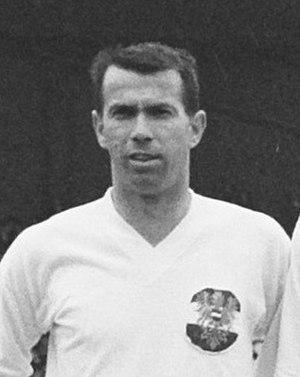
Ignaz Puschnik est un joueur de football international autrichien, qui évoluait au poste de milieu de terrain.